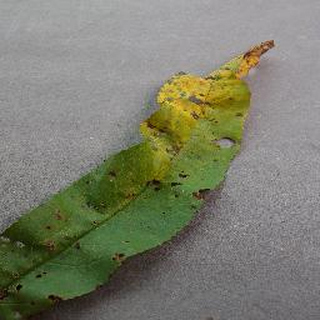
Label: peach_bacterial_spot